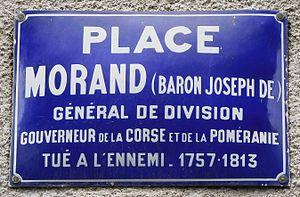
Plaque concernant Joseph Morand, place Morand, près du pont sur l'Isle, Mussidan, Dordogne, France.
Joseph Morand, né le 18 juillet 1757 à Allemans, mort le 5 avril 1813 à Boizenburg, est un général français de la Révolution et de l’Empire.